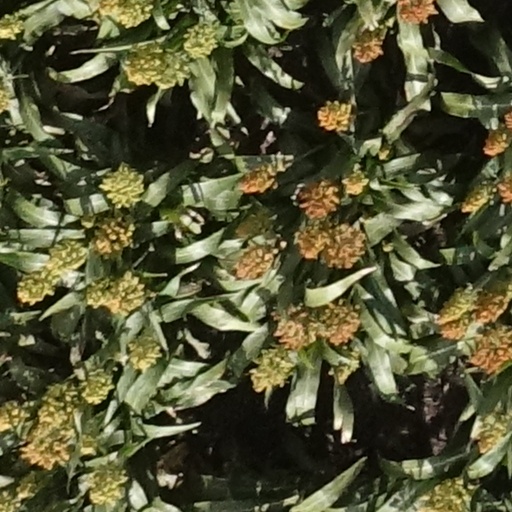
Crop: sorghum